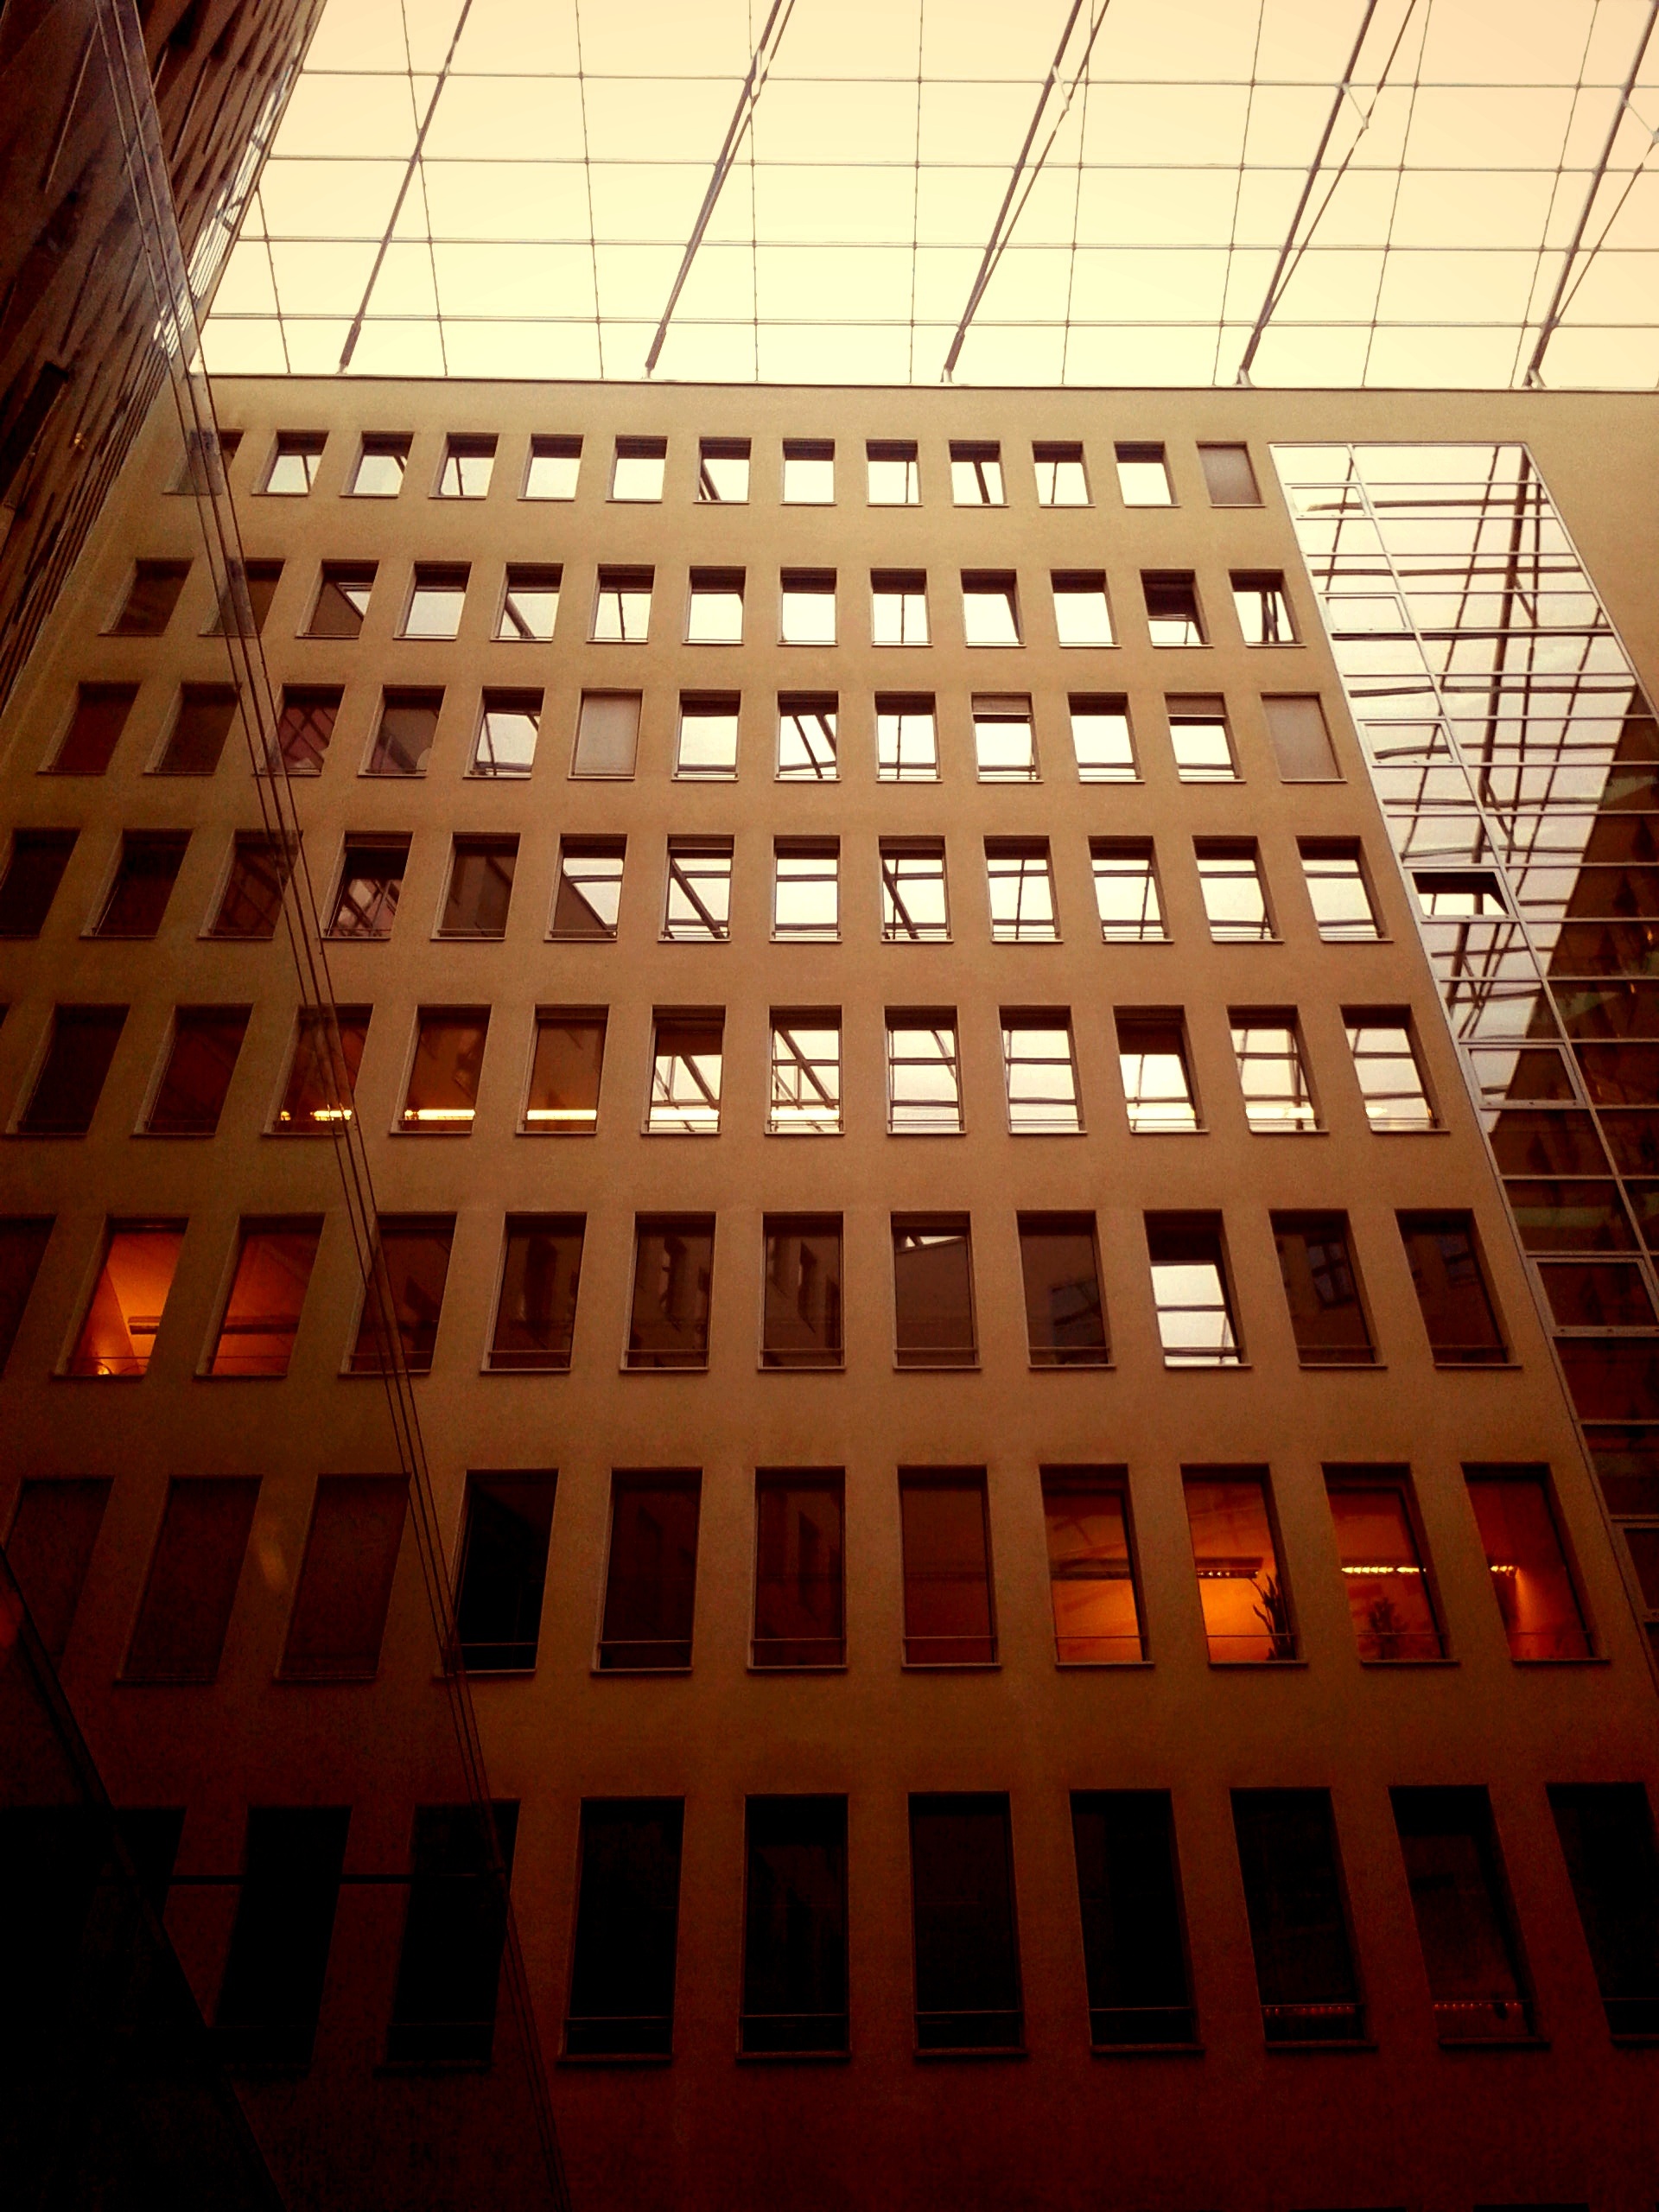
light, architecture, building, city, home, skyscraper, wall, ceiling, line, color, facade, brick, lighting, modern, interior design, design, symmetry, shape, dusseldorf, daylighting, window covering